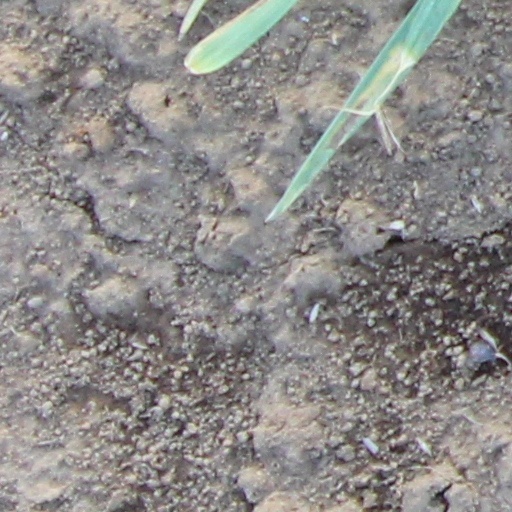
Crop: wheat